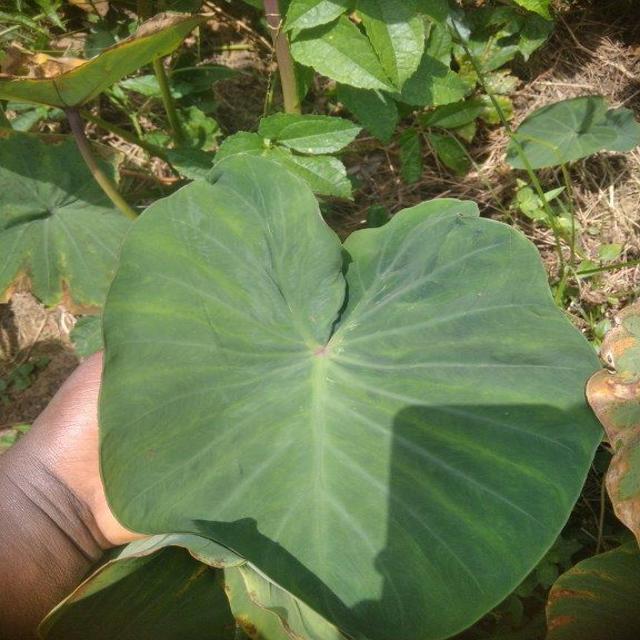
Label: Healthy